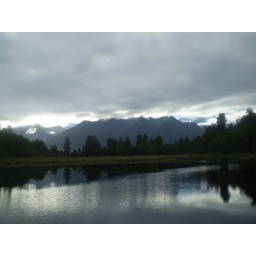
This lake is famous for it's calm, reflective surface which mirrors the mountains around it. V. pretty!